Lange Aviation

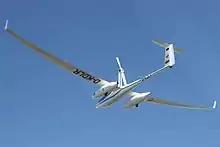
The Antares DLR-H2 in flight

The company produced a flying test bed for fuel cell technology in collaboration with German Aerospace Center (DLR). The aircraft, "Antares DLR-H2", was based on the 20E but has strengthened wings with hard-points. Attached to the hard-points are two 2.8m long pods, the right hand pod containing a tank with pressurized hydrogen, the left hand pod containing the fuel-cells. The aircraft still carries the full pack of Li-Ion batteries, and can be flown on fuel-cell power alone, on battery power alone and in hybrid mode. This makes testing of new fuel cell systems much easier. The aircraft was announced in September 2008 at Stuttgart Airport. The first flight on fuel-cell power alone took place in April 2009. The first public demonstration flight took place in July 2009 in Hamburg.